Ahmad Husein

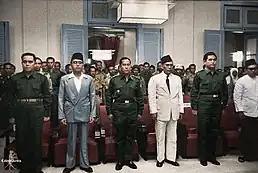
Ahmad Husein (centre) with other members of the PRRI. March 01, 1958.

On 9 January 1958, after a meeting in Dharmasraya Regency, Ahmad Husein's Banteng Council, Maludin Simbolon's Elephant Council, Barlian's Garuda Council and Ventje Sumual's Manguni Council banded together to form the Revolutionary Government of the Republic of Indonesia (PRRI), a rival government to the Java-based Central government of president Sukarno and prime minister Djuanda Kartawidjaja, where Ahmad Husein was chosen as commander.